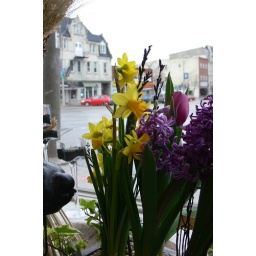
Spring flowers in the window of Sweet Violets Flower Shop on Wilson Ave.